Sid Bernstein (impresario)

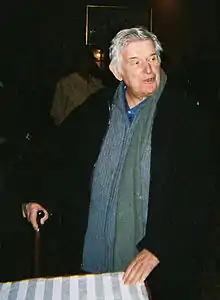
Bernstein in 2009

Sidney Bernstein (August 12, 1918 – August 21, 2013) was an American music promoter, talent manager, and author. Bernstein changed the American music scene in the 1960s by bringing the Beatles, the Rolling Stones, Herman's Hermits, the Moody Blues, and the Kinks to America. He was the first impresario to organize rock concerts at sports stadiums.